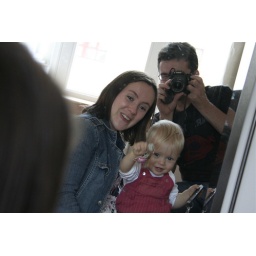
Playing the car keys in the mirror